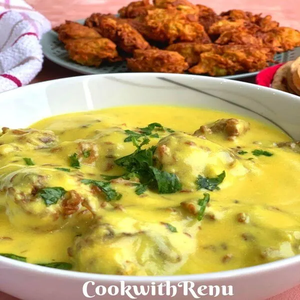
Dish: kofta